Gregory Minh

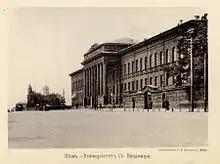
An early 20th-century Russian postcard picturing Saint Vladimir University in Kiev.

Educated at the grammar school in Saratov and Moscow University, Minh then spent several years as an intern at the therapeutic clinic of Professor Zakharyin. As a young doctor studying typhoid's effects, he injected himself with typhoid blood, thus contracting the disease and nearly died from its complications.